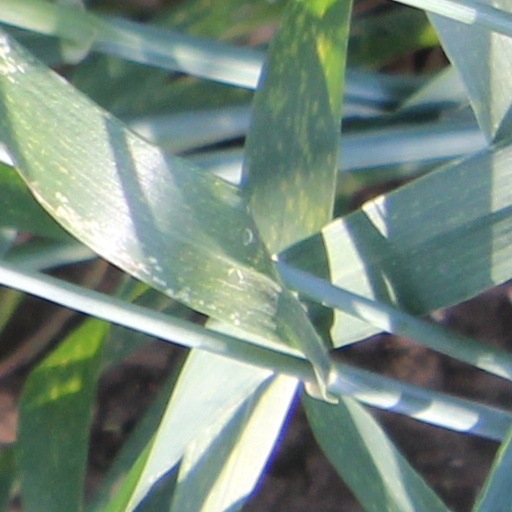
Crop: wheat